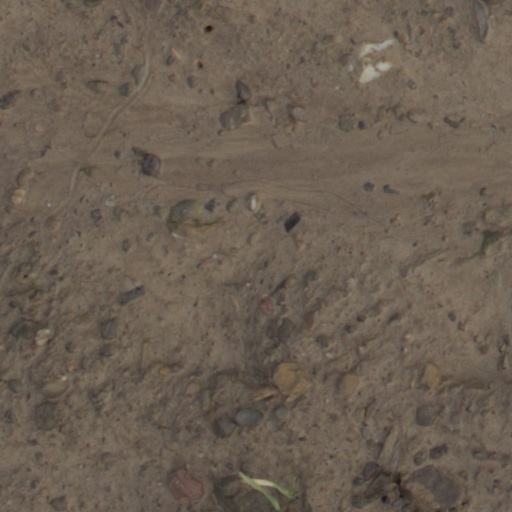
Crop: wheat